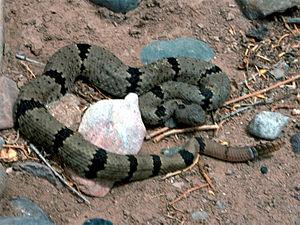
Crotalus lepidus ou crotale des rochers ou crotale à bandes est une espèce de serpents de la famille des Viperidae.